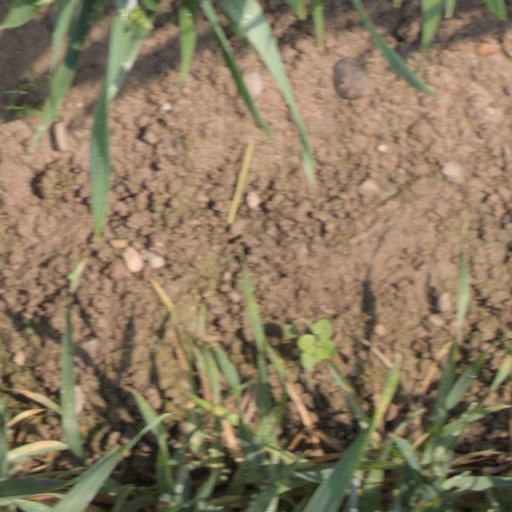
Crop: wheat